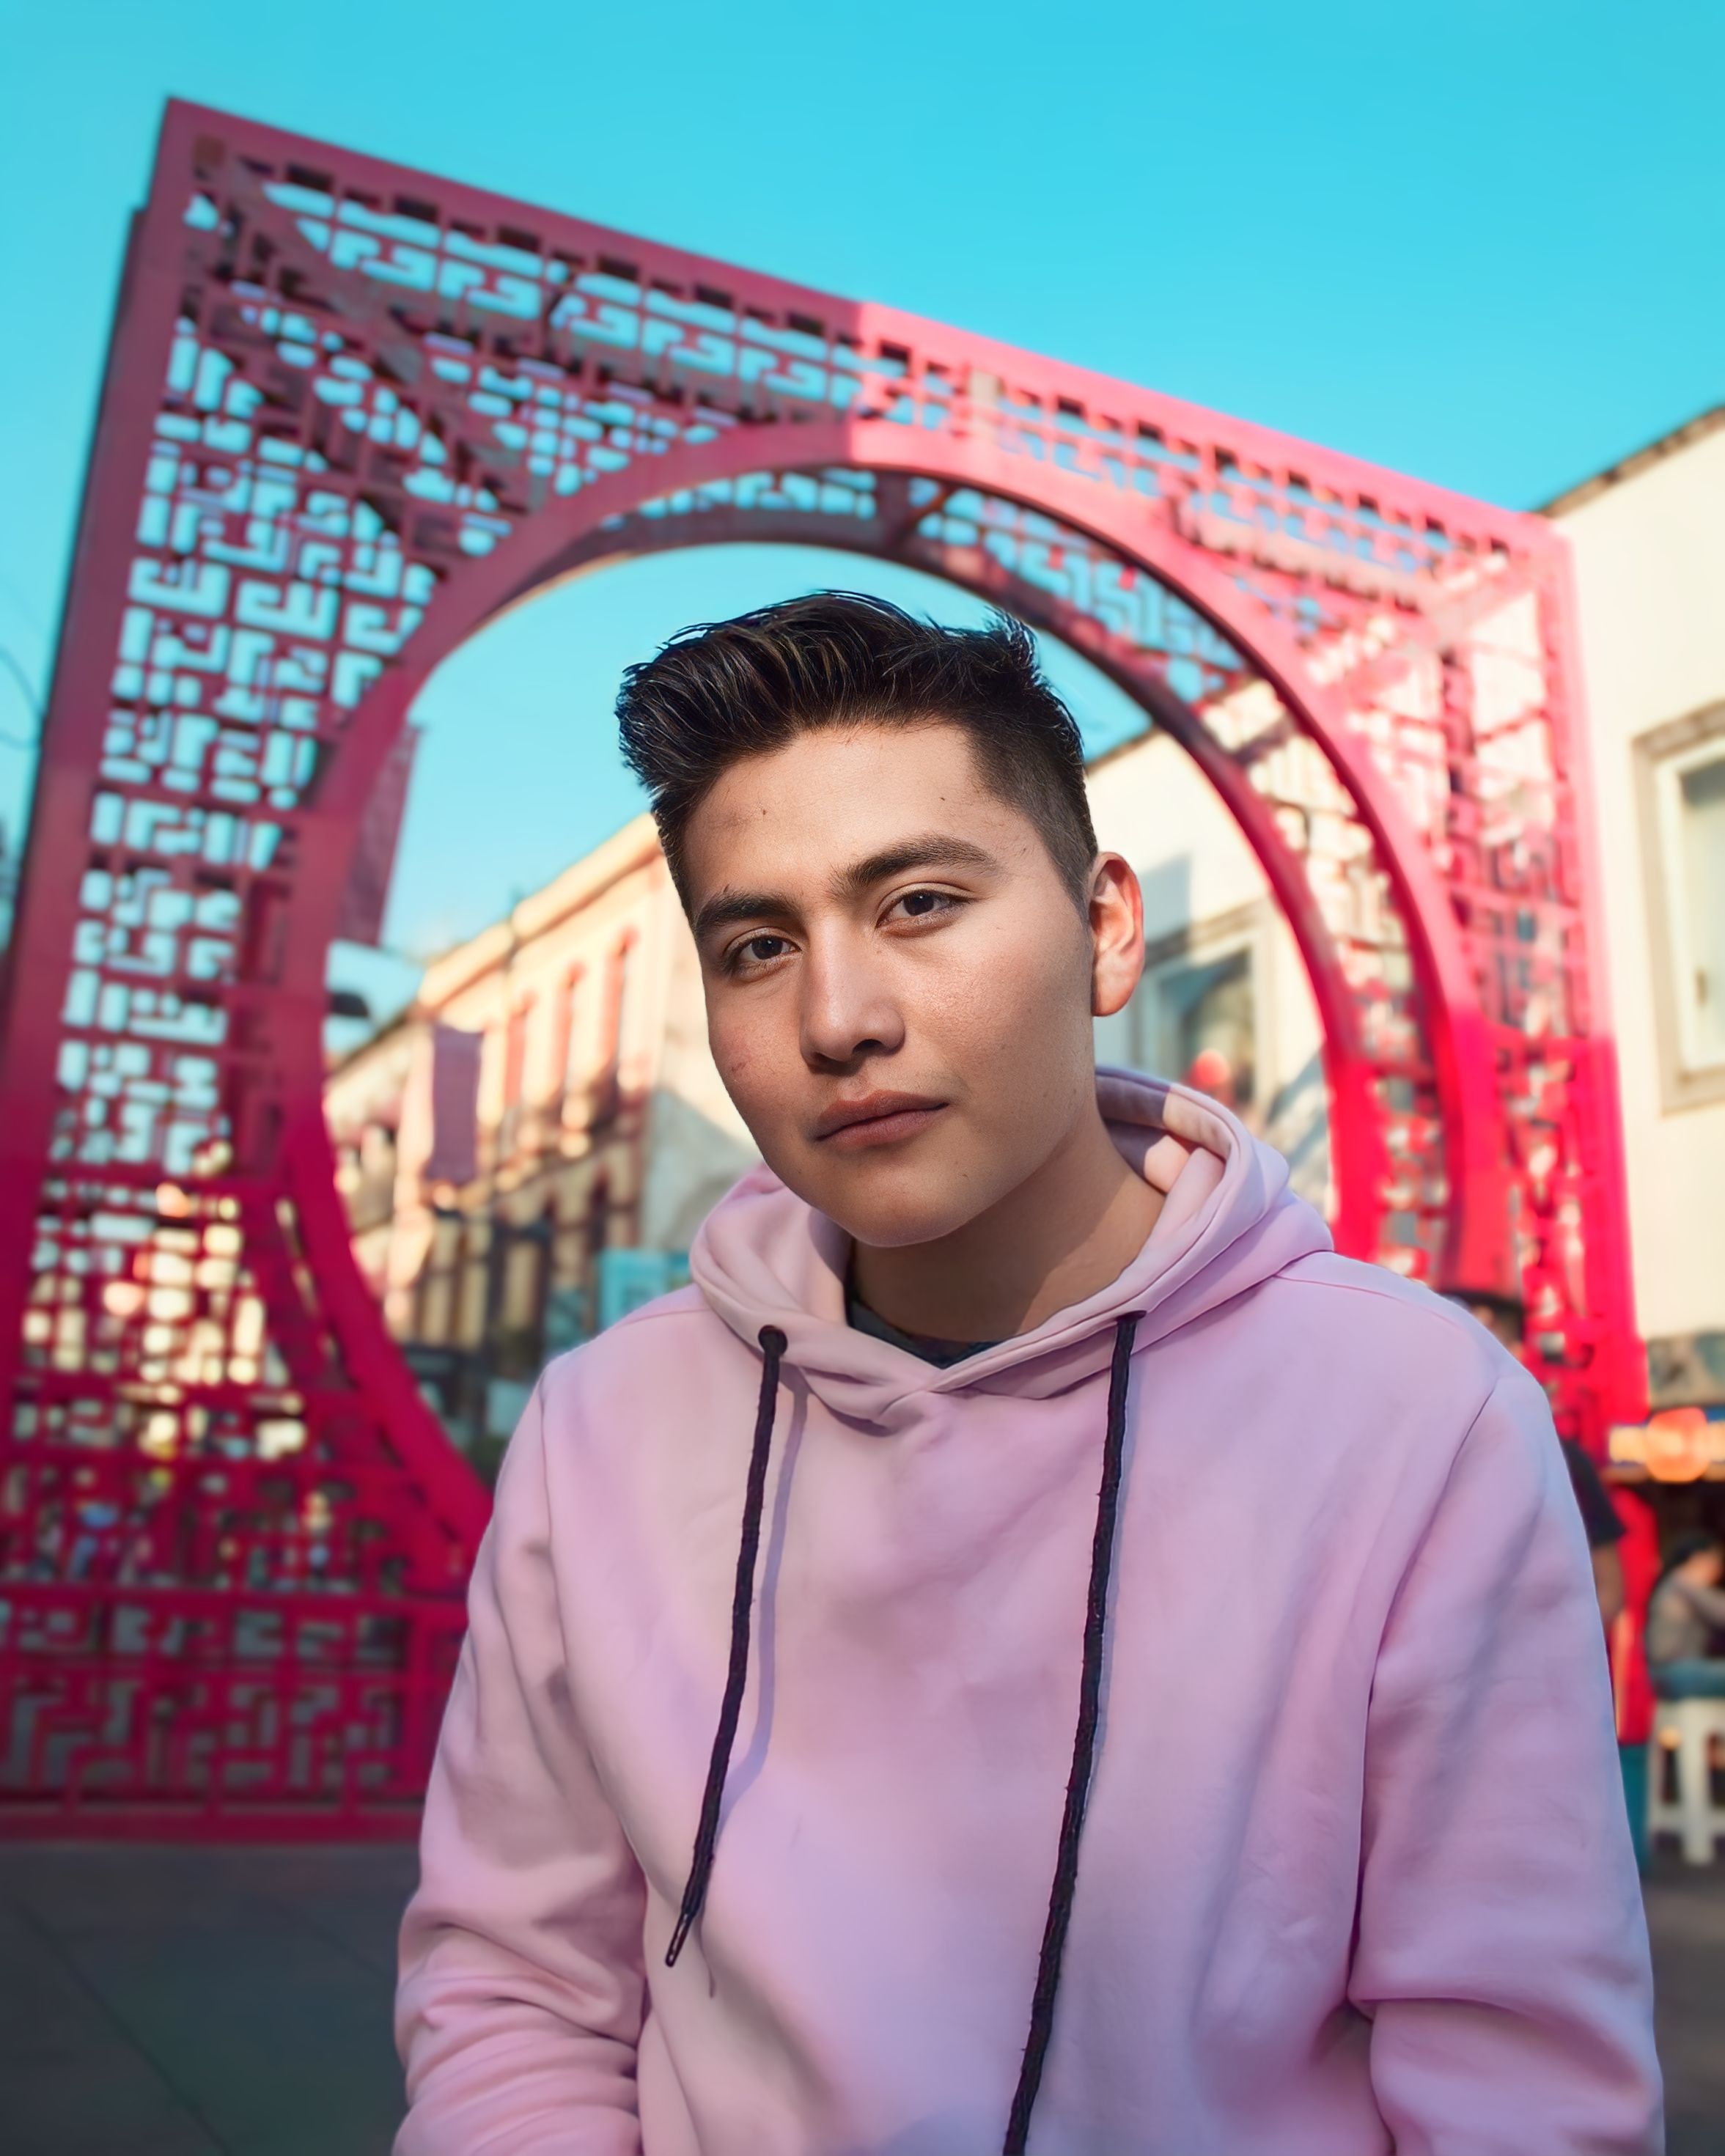
man, portrait, forehead, sky, fashion, sleeve, flash photography, temple, standing, eyewear, travel, cool, fun, magenta, electric blue, beauty, jewellery, t shirt, symmetry, fashion accessory, pattern, tourism, facade, hoodie, leisure, necklace, portrait photography, vacation, street, arch, city, audio equipment